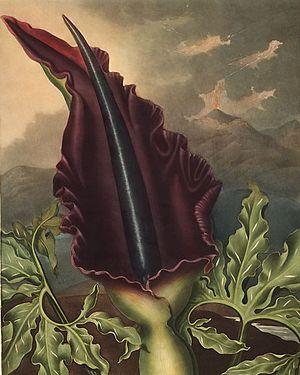
Ce terme désigne plusieurs plantes dont la racine ou le rhizome évoque un serpent.